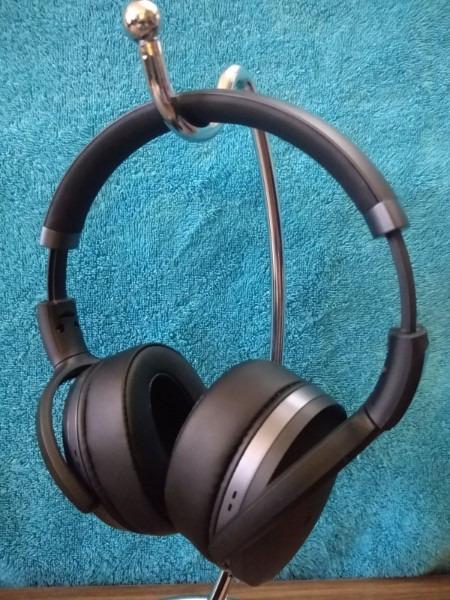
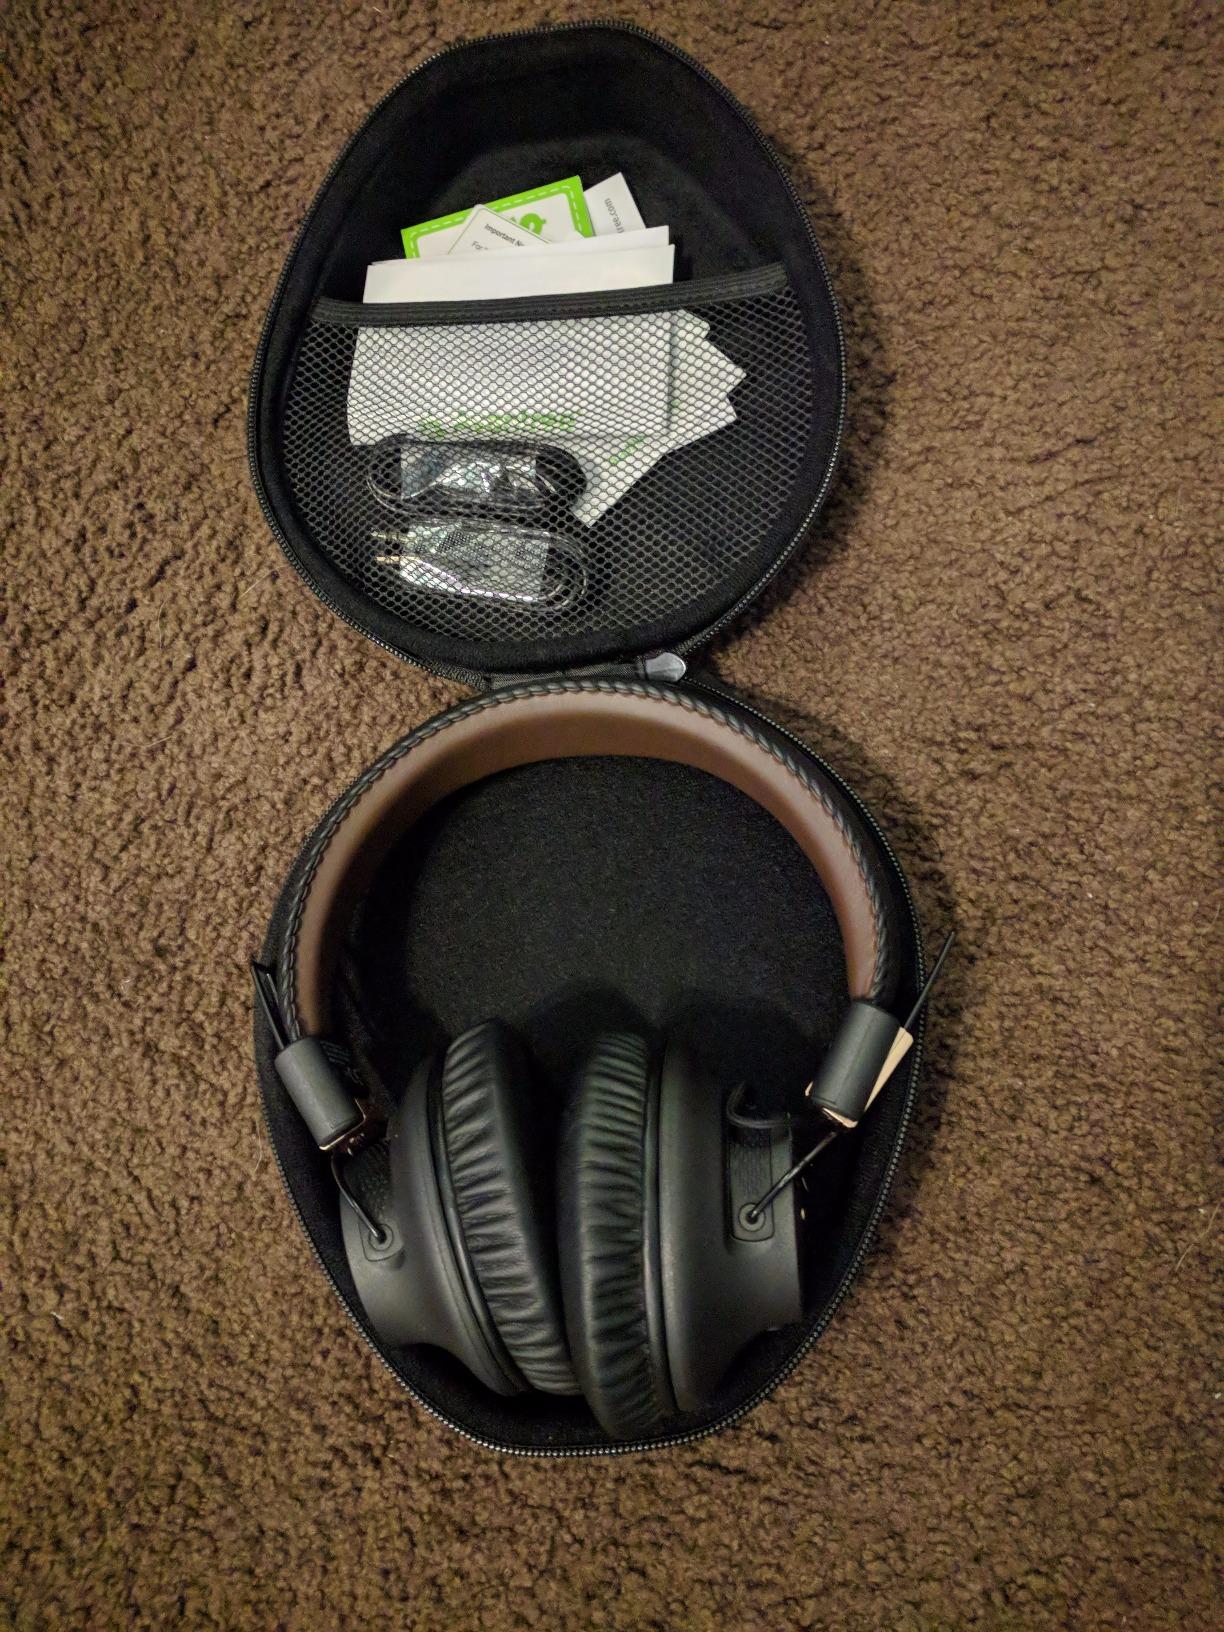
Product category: headphones
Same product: no